Bolesław Własnowolski

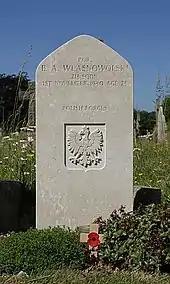
Własnowolski's grave in Chichester Cemetery

On 17 September, Własnowolski was transferred to No. 213 Squadron, which also flew Hurricanes from Tangmere. On 1 November 1940 a Bf 109 of I/JG 2 shot him down over the village of Stoughton, West Sussex. He crashed fatally on a farm near the village.